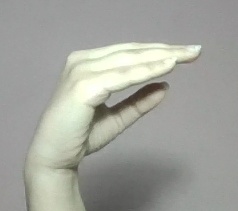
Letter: jeem